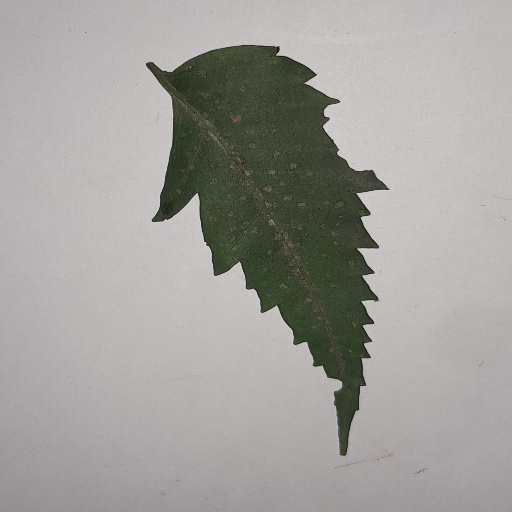
Species: Neem
Leaf condition: Powdery Mildew